Škoda Kushaq

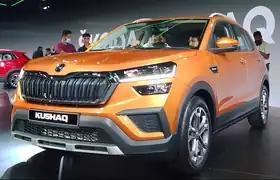

The Škoda Kushaq is a subcompact crossover SUV (B-segment) manufactured by the Czech automaker Škoda Auto in India since 2021. The vehicle is heavily based on the Volkswagen T-Cross and its derivative for the Indian market, the Volkswagen Taigun. The name 'Kushaq' was derived from the Sanskrit word 'Kushak' which denotes 'King' or 'Emperor'.